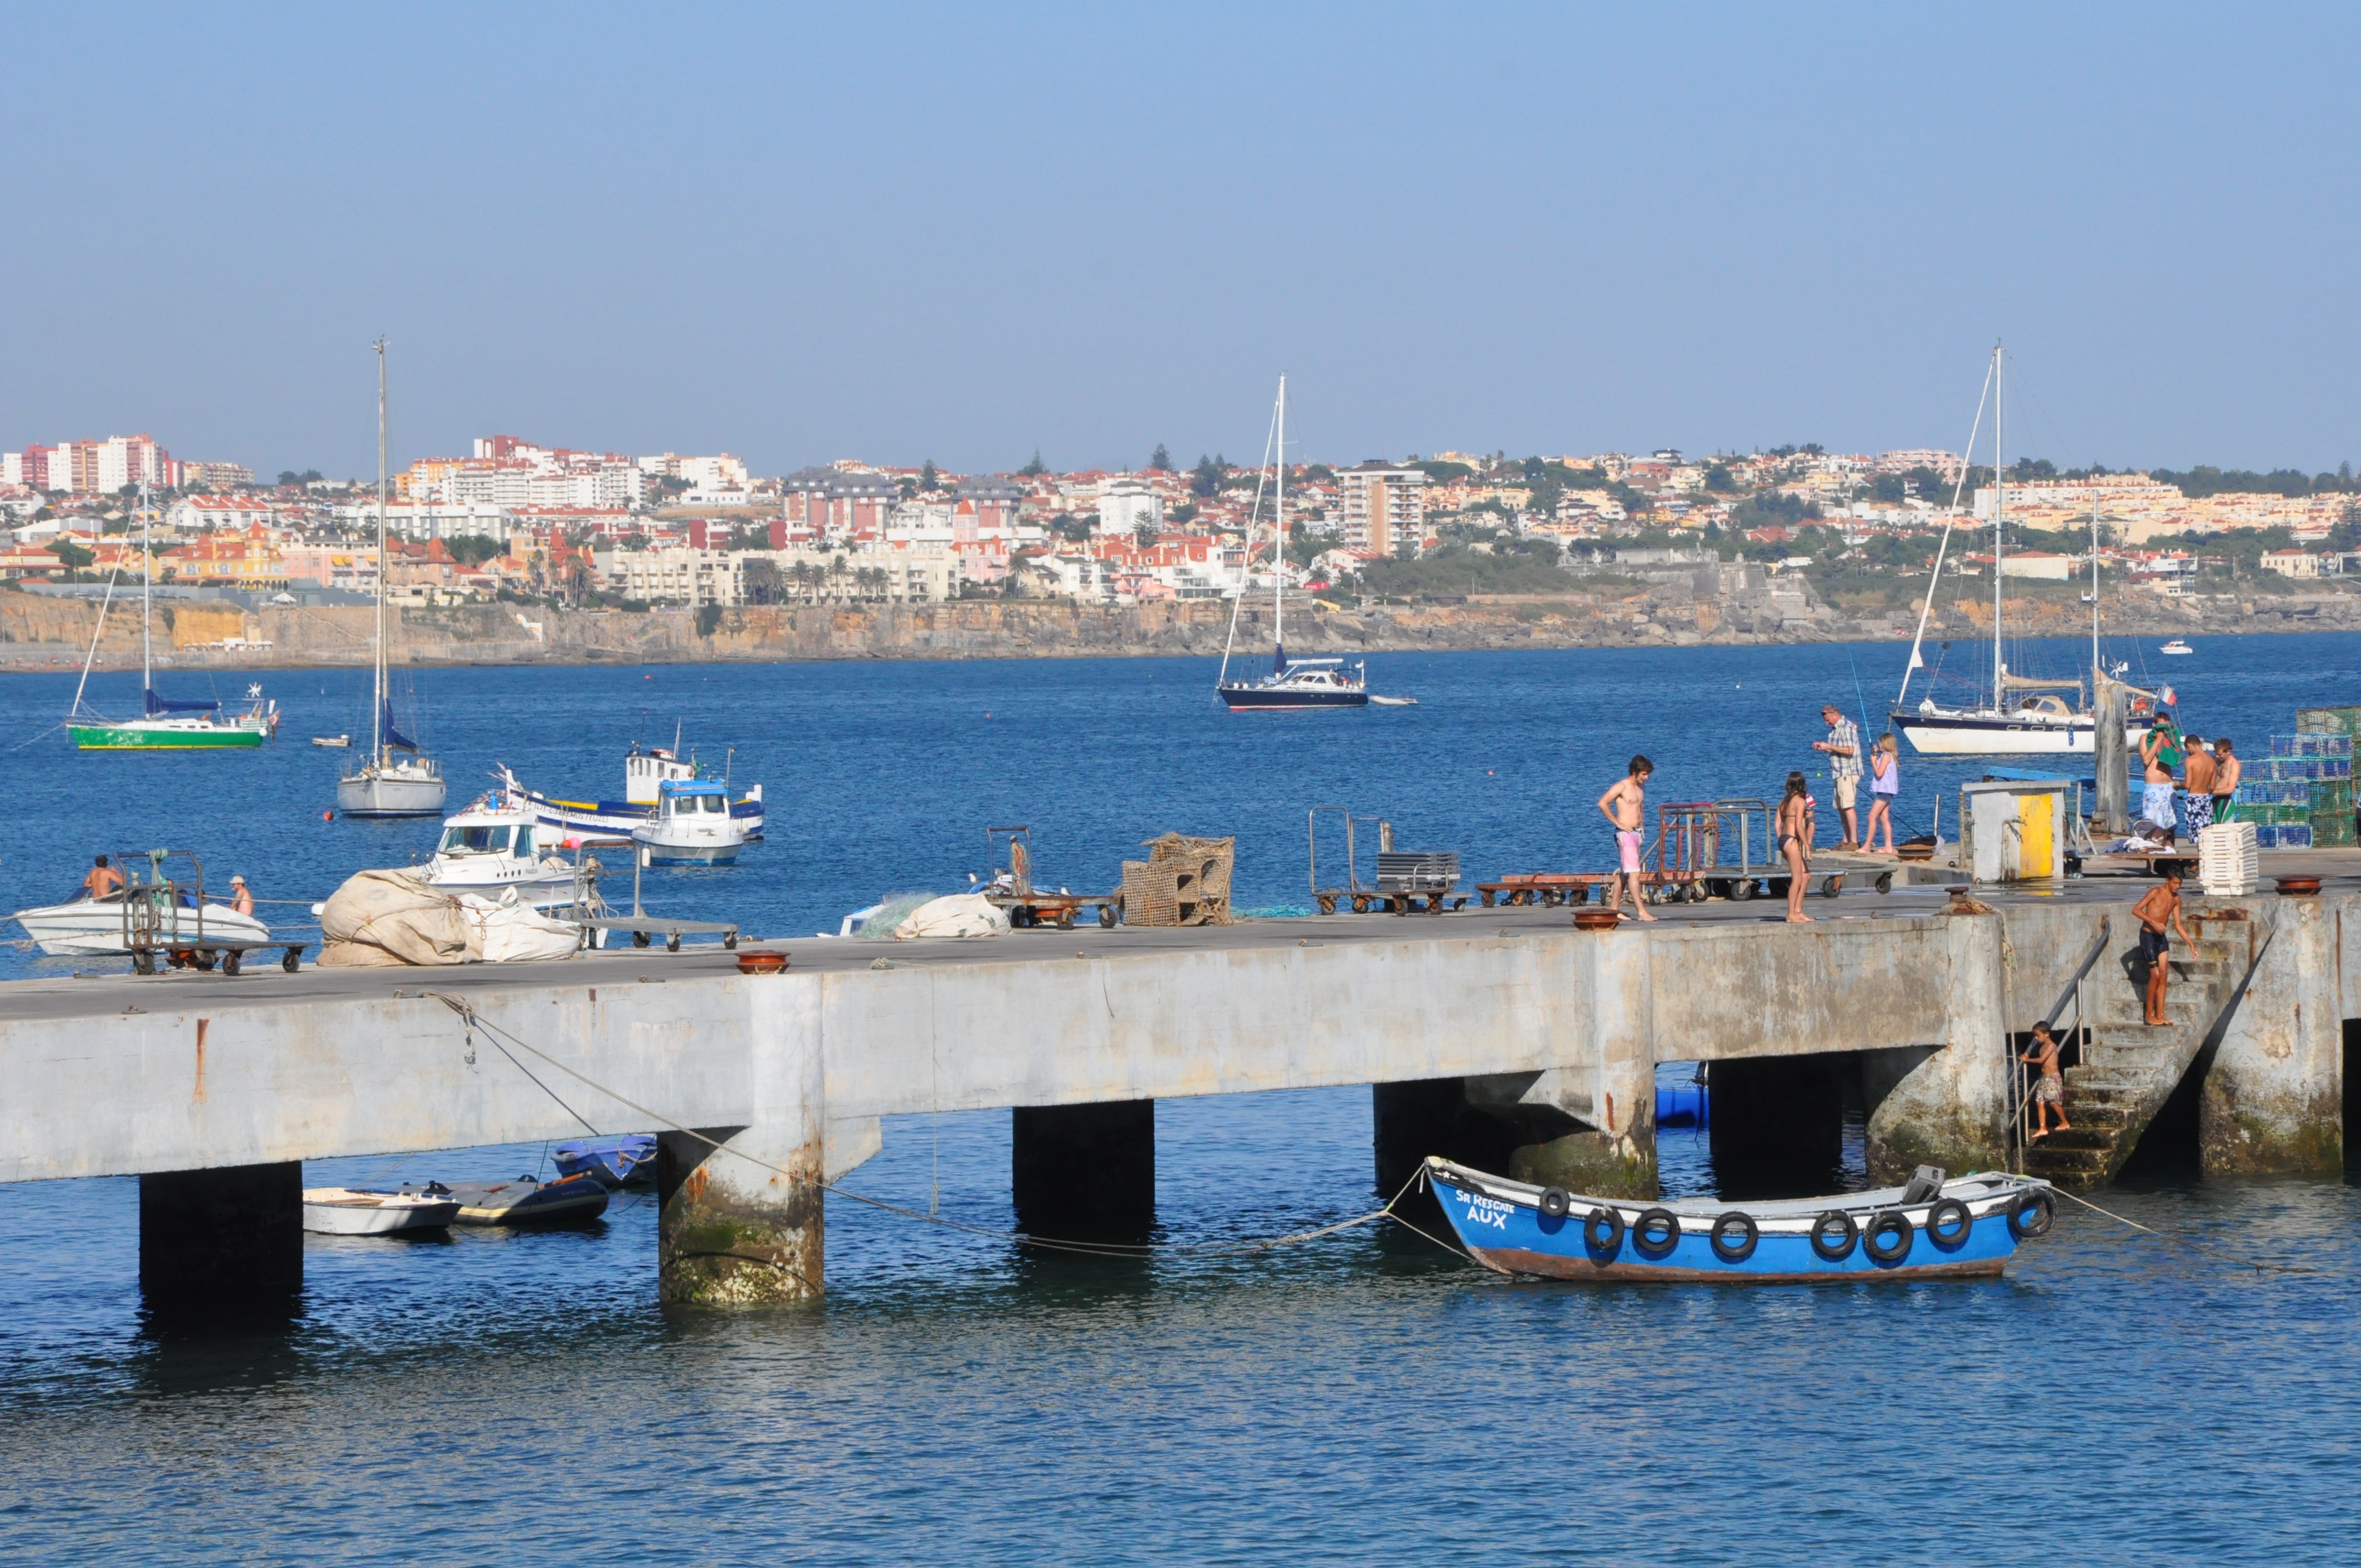
sea, coast, ocean, dock, boat, ship, vehicle, holiday, bay, harbor, marina, port, ferry, holidays, boating, infrastructure, portugal, channel, watercraft, cascais, freight transport